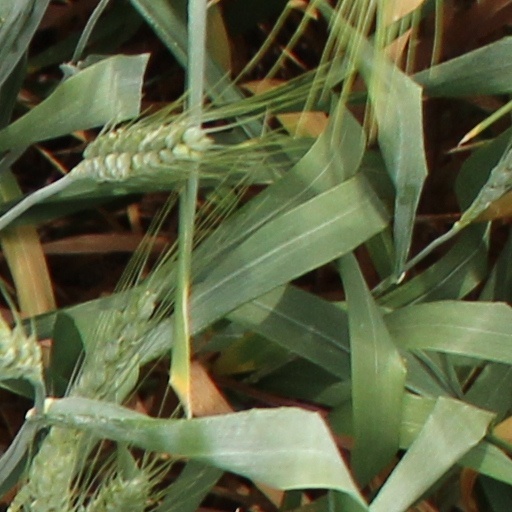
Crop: wheat